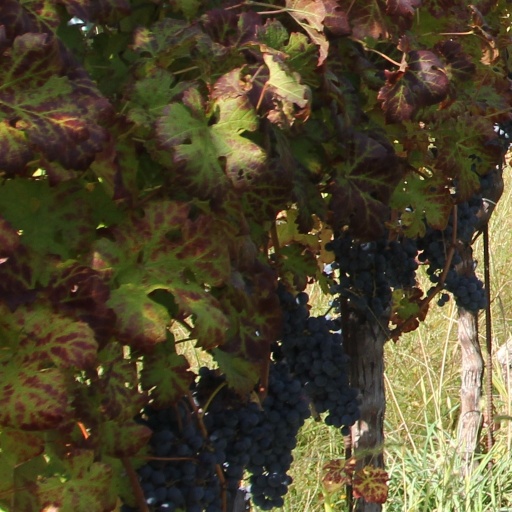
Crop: grape